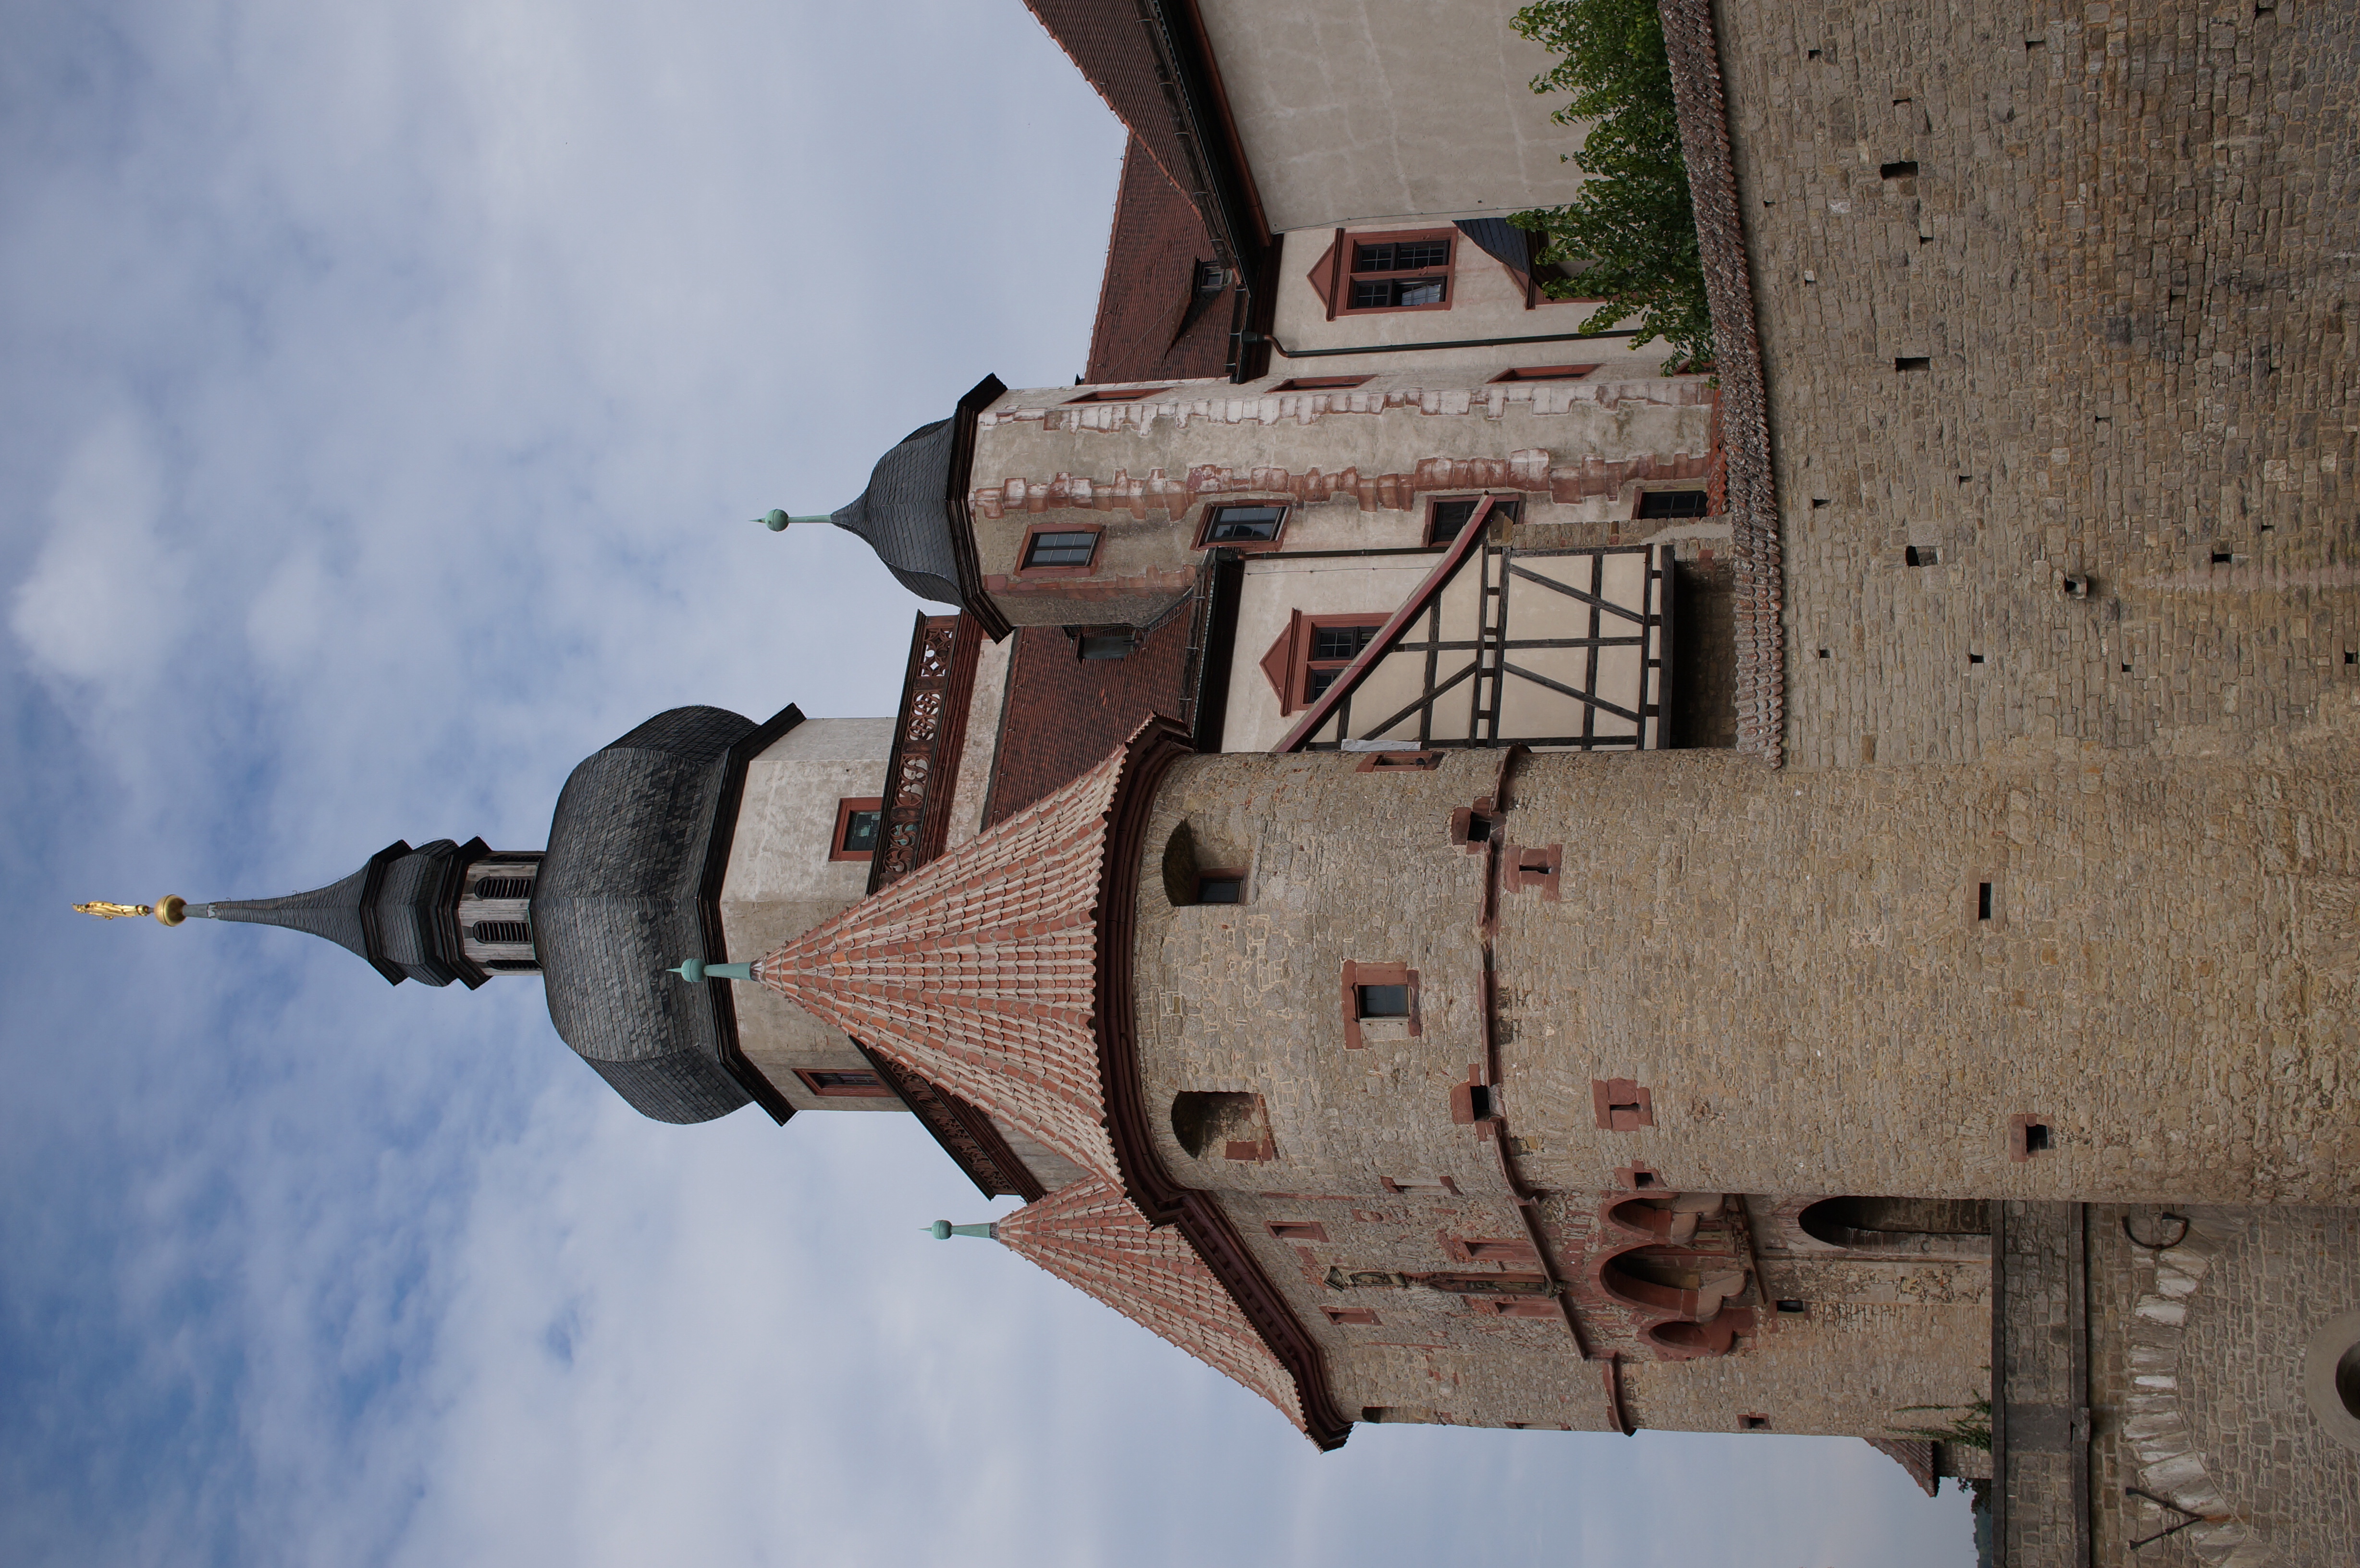
building, chateau, tower, church, place of worship, bell tower, steeple, monastery, spanish missions in california